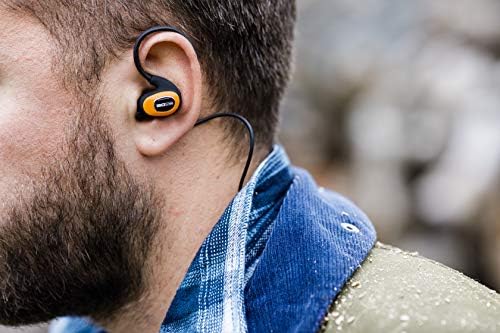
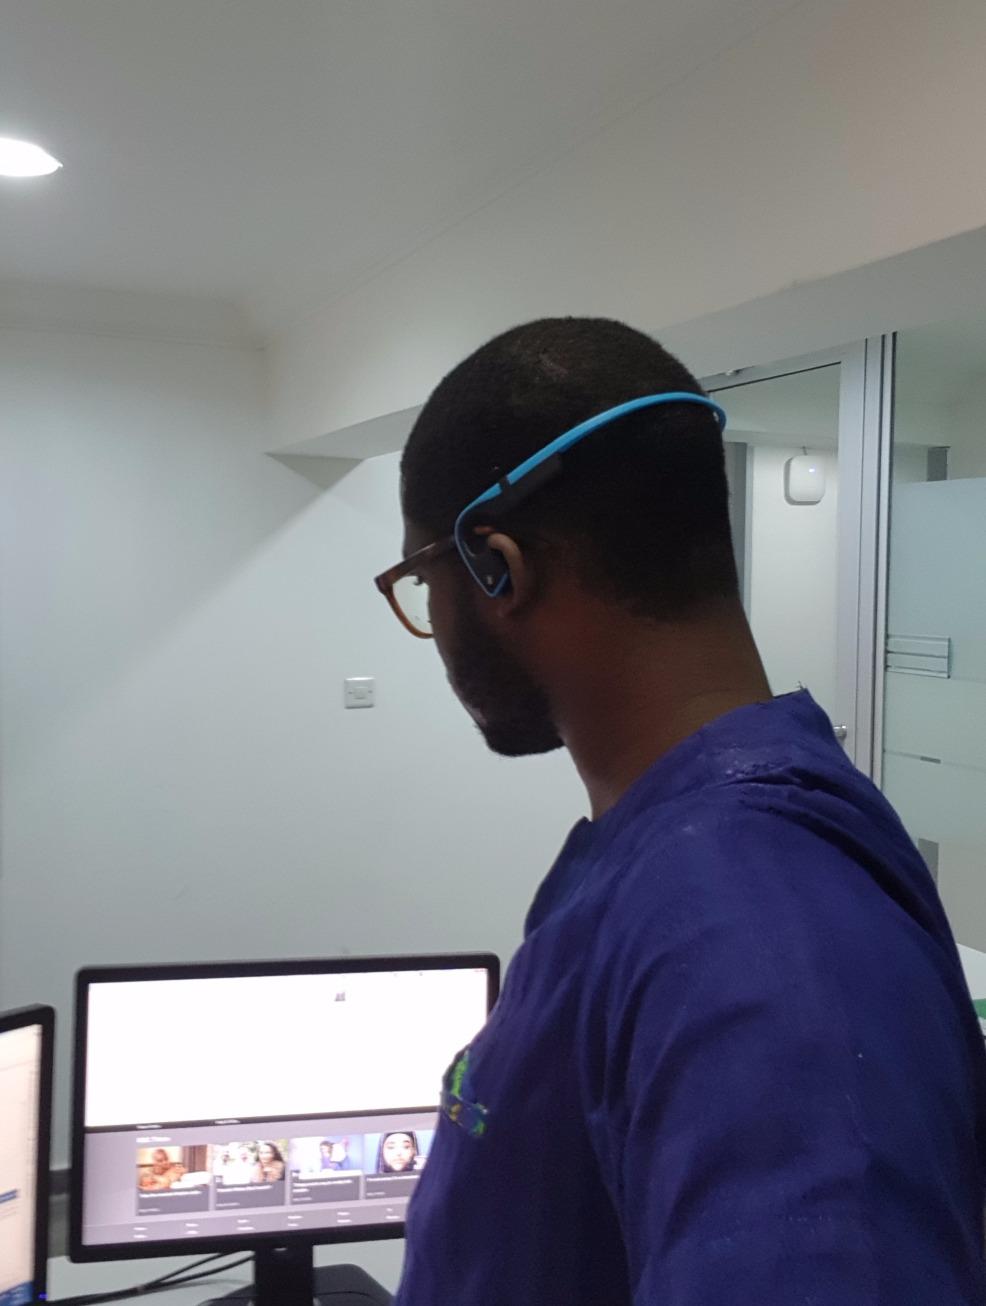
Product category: headphones
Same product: no